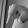
ASL letter: Q